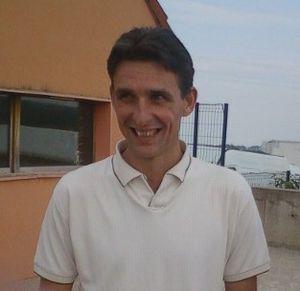
Guillaume Warmuz à Mercurey lors d'un tournoi de jeunes (U9, U11 et U13)
La saison 2001-2002 du Racing Club de Lens est la quarante-neuvième saison du club pas-de-calaisien en première division du championnat de France, la onzième consécutive au sein de l'élite du football français. Cette saison voit l'équipe artésienne se classer deuxième en championnat après avoir été en tête de celui-ci durant vingt-huit journées et jusqu'au coup d'envoi de la dernière rencontre.
Guillaume Warmuz est un footballeur français, né le 22 mai 1970 à Saint-Vallier en Saône-et-Loire.
La saison 1997-1998 du Racing Club de Lens est la quarante-cinquième saison du club pas-de-calaisien en première division du championnat de France, la septième consécutive au sein de l'élite du football français. Cette saison marque l'histoire du club, car c'est à l'issue de celle-ci que le RC Lens remporte son premier et unique titre de champion de France. Le club artésien atteint également pour la troisième fois de son histoire la finale de la Coupe de France.
Louhans est une commune française située géographiquement dans la plaine de Bresse, et administrativement dans le département de Saône-et-Loire dont elle est un des chefs lieux d'arrondissement, en région Bourgogne-Franche-Comté.